Islamic garden

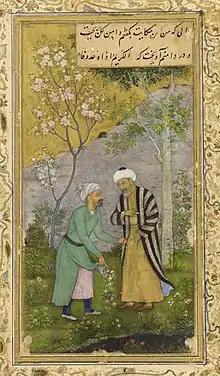
"Gulistan" (1258), a classical Persian manuscript depicting a flowering tree in a garden

Muslim scientist al-Ghazzi, who believed in the healing powers of nature, experimented with medicinal plants and wrote extensively on scented plants. A garden retreat was often a "royal" prescription for treating headaches and fevers. The patient was advised to "remain in cool areas, surrounded by plants that have cooling effects such as sandalwood trees and camphor trees."